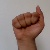
The image shows a hand gesture representing the letter 'A' in Indian Sign Language.